Swing (Java)

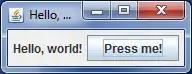
The basic example code running on Windows 7

The following is a rather simple Swing-based program. It displays a window (a ) containing a label and a button.